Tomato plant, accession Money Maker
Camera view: bottom (45 deg); turntable rotation: 0 degrees
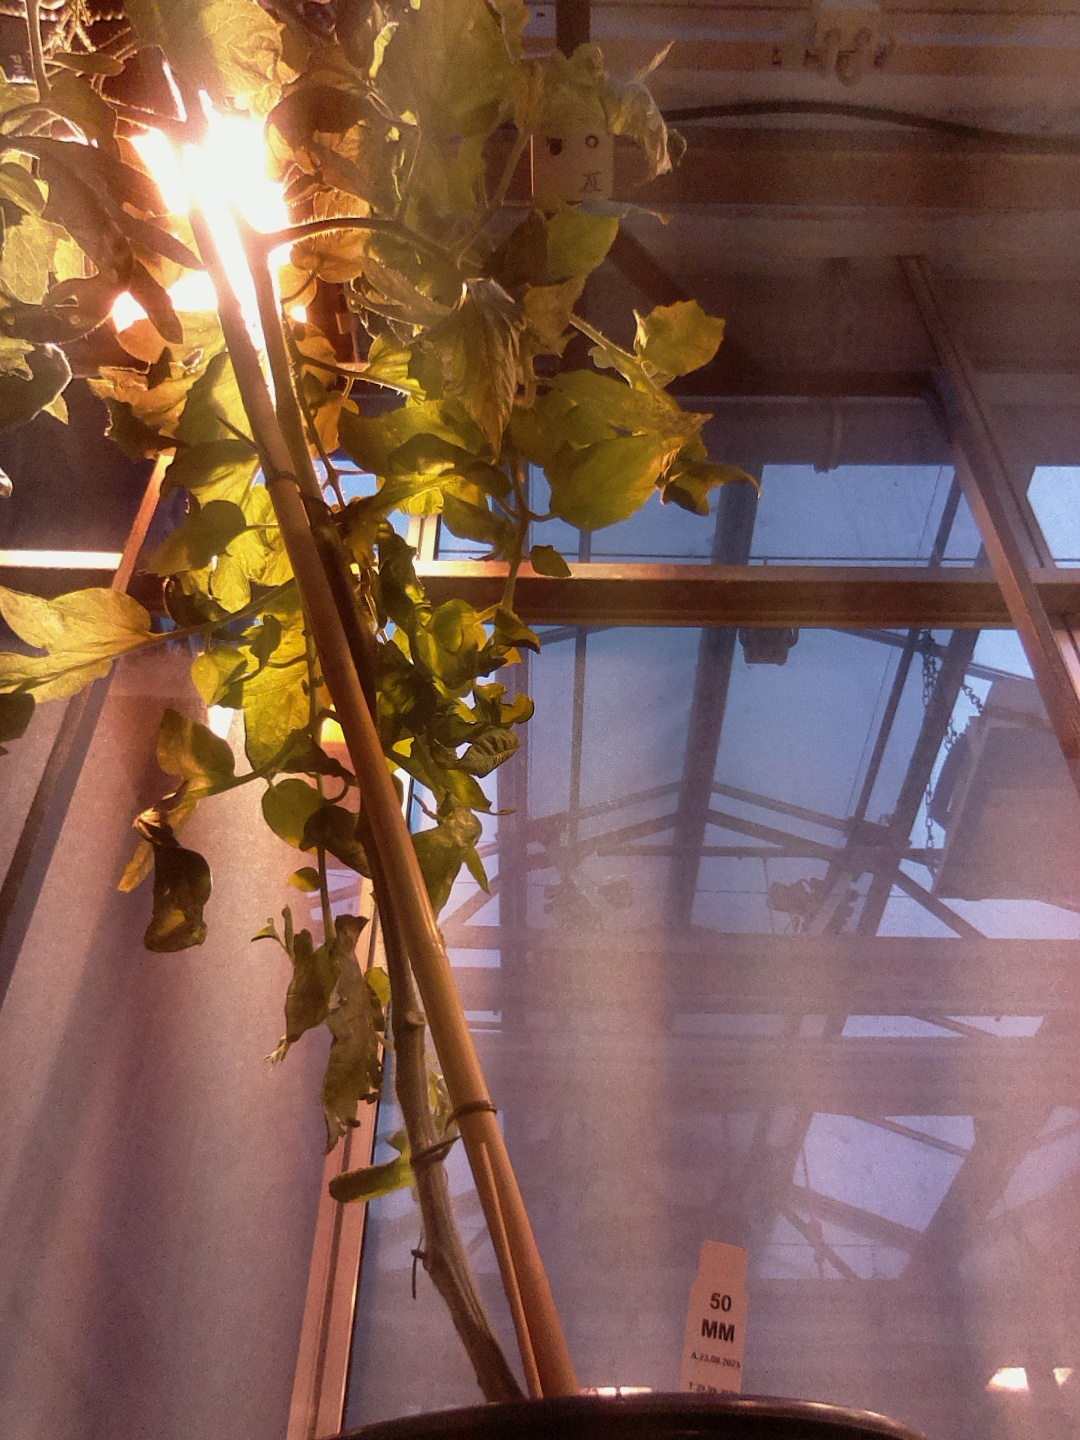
BBCH growth stage 75: 50%-60% of final fruit size